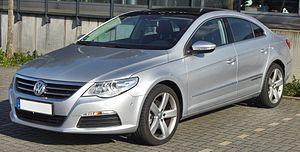
Une familiale routière, ou simplement familiale ou routière, est une automobile du segment D, plus grande et généralement plus puissante qu'une familiale compacte mais plus petite qu'une grande routière. Elles sont faites pour le transport sur de plus longues distances de cinq à six personnes. En Europe, leur taille varie en moyenne de 4,60 m à 4,90 m.